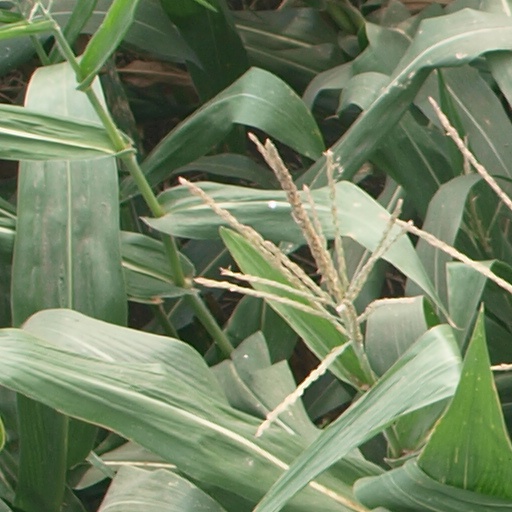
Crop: maize; corn